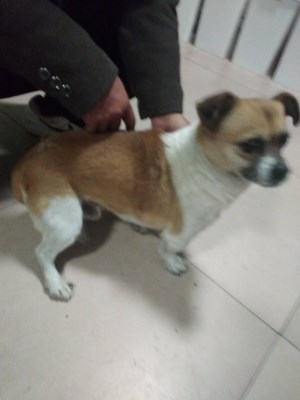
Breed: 3336-n000121-chinese_rural_dog